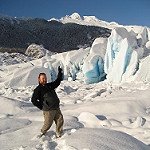
Scene: Outdoor